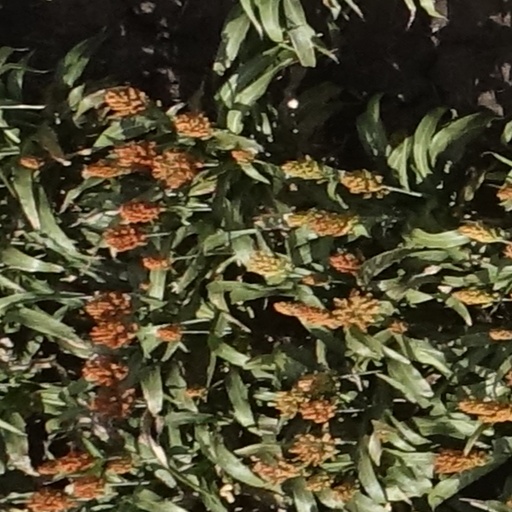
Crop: sorghum